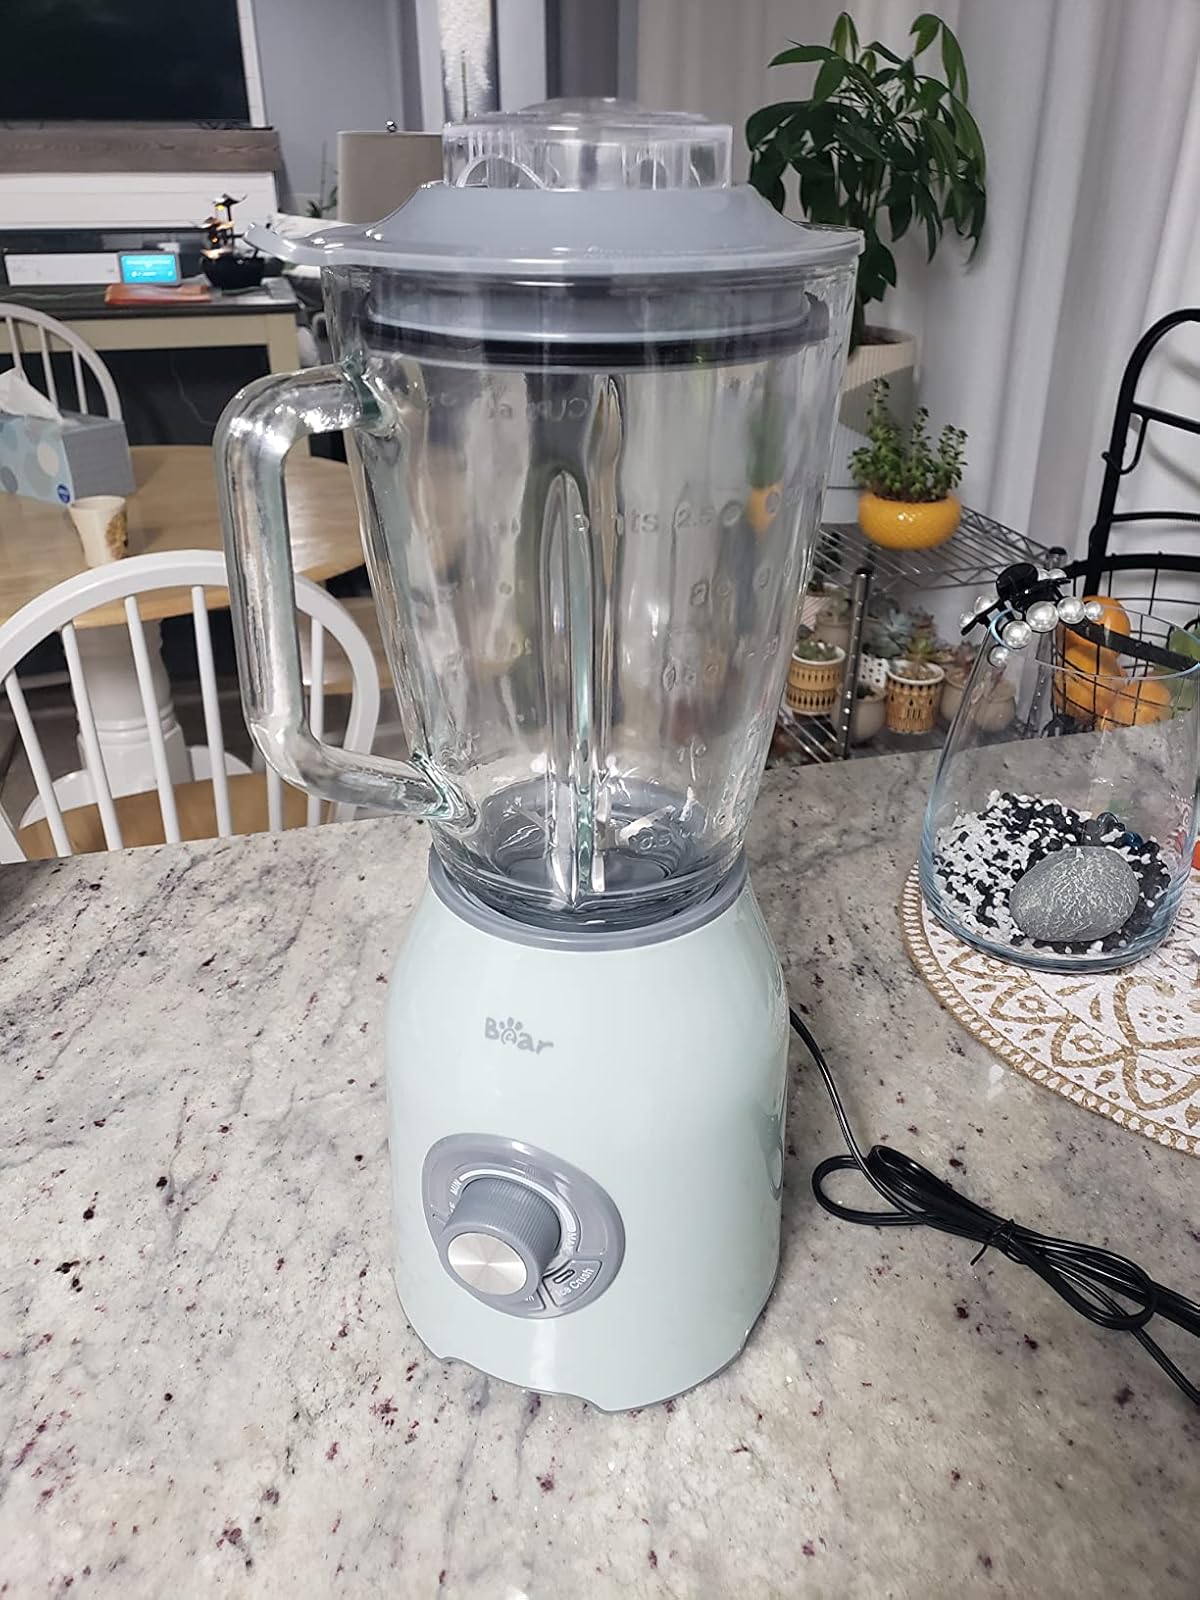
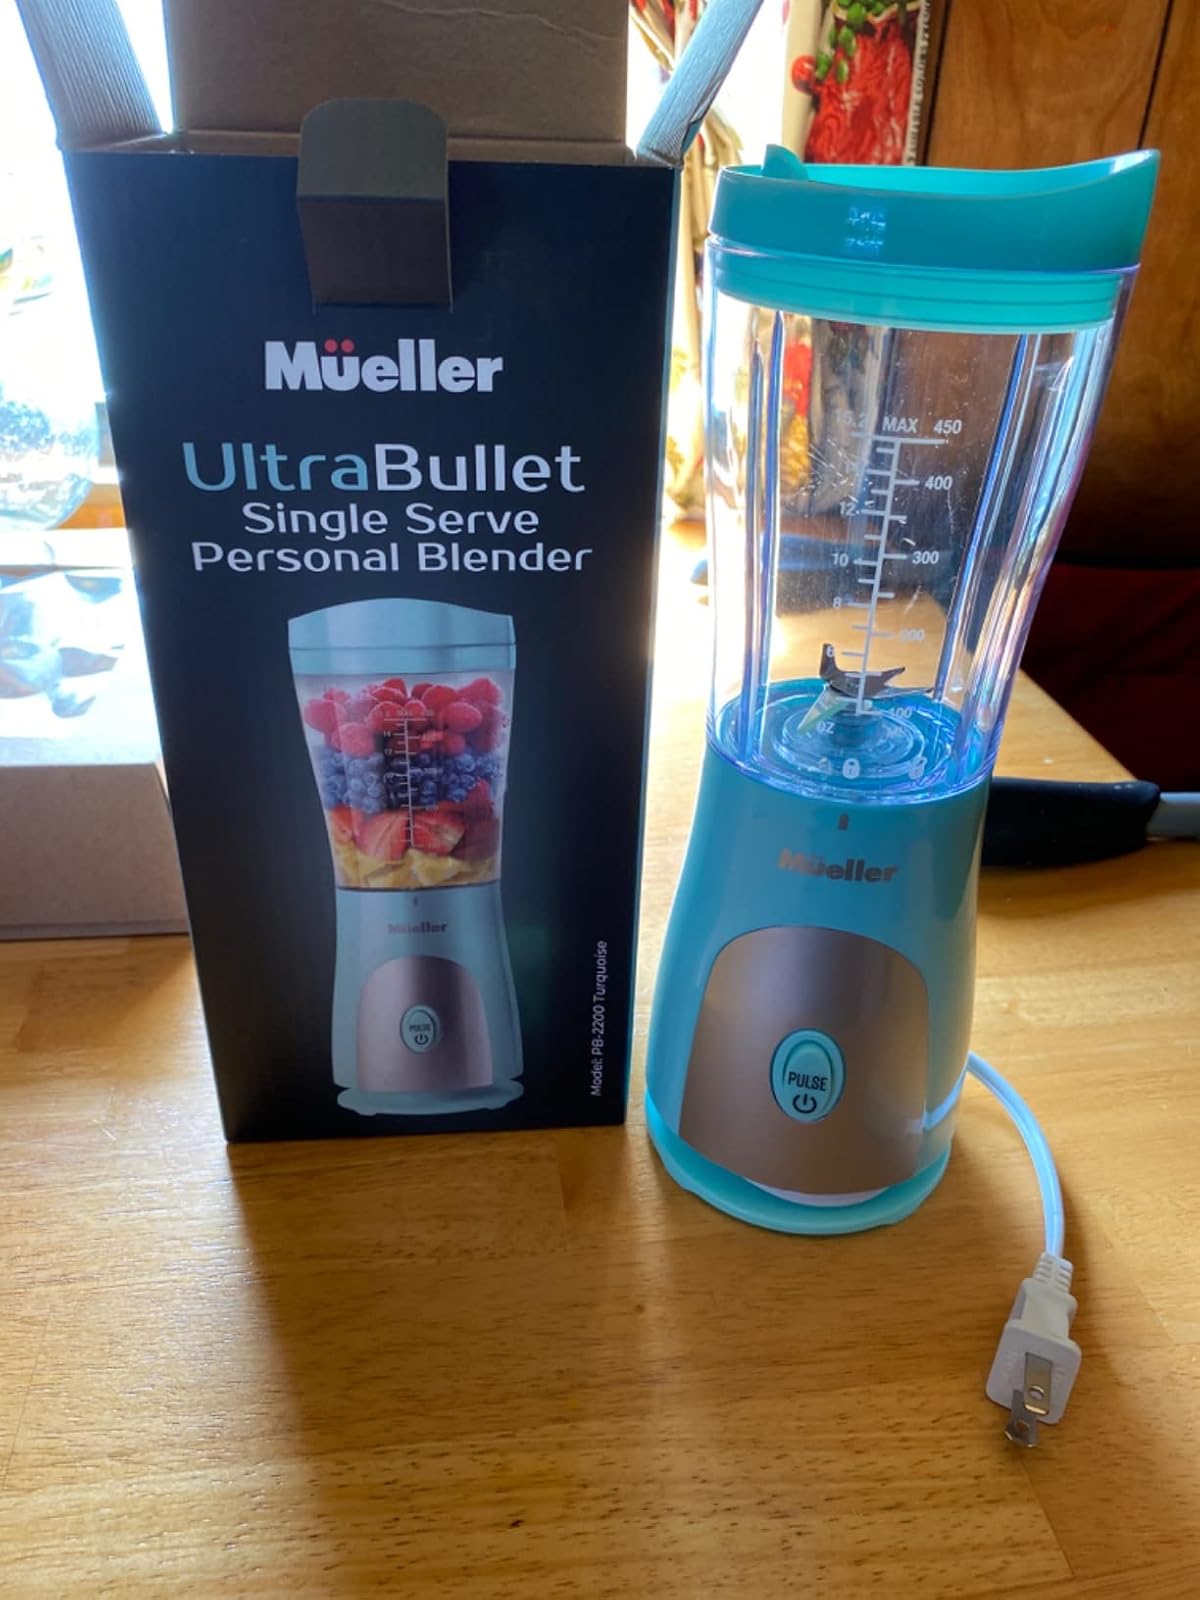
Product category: items_blender
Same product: no